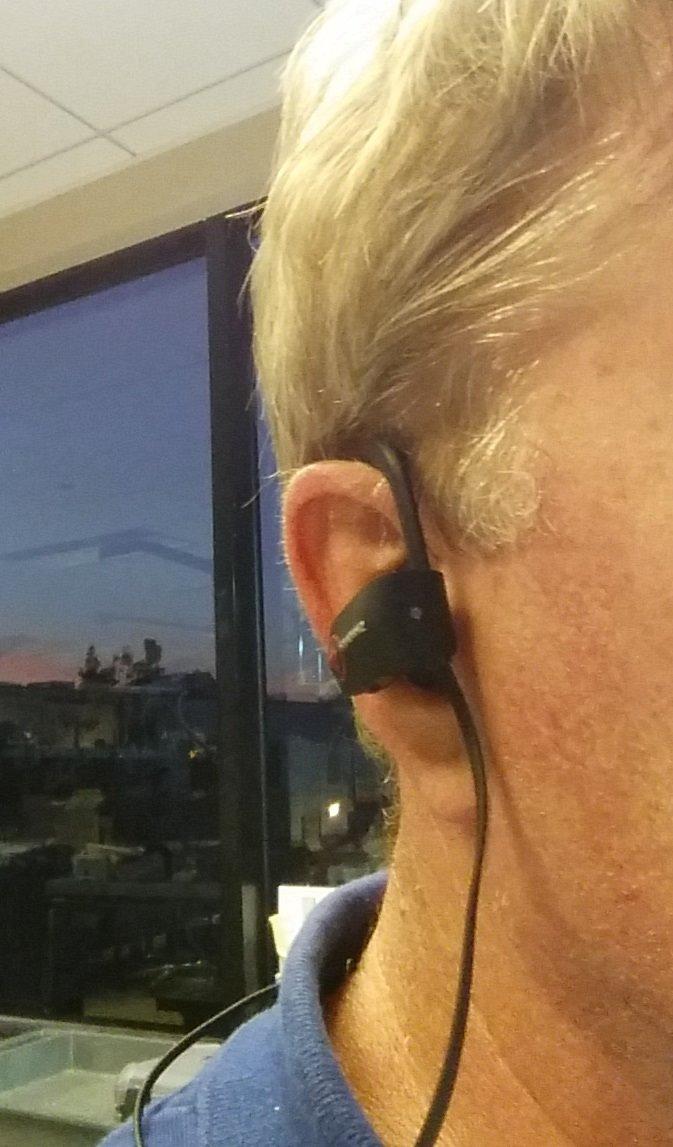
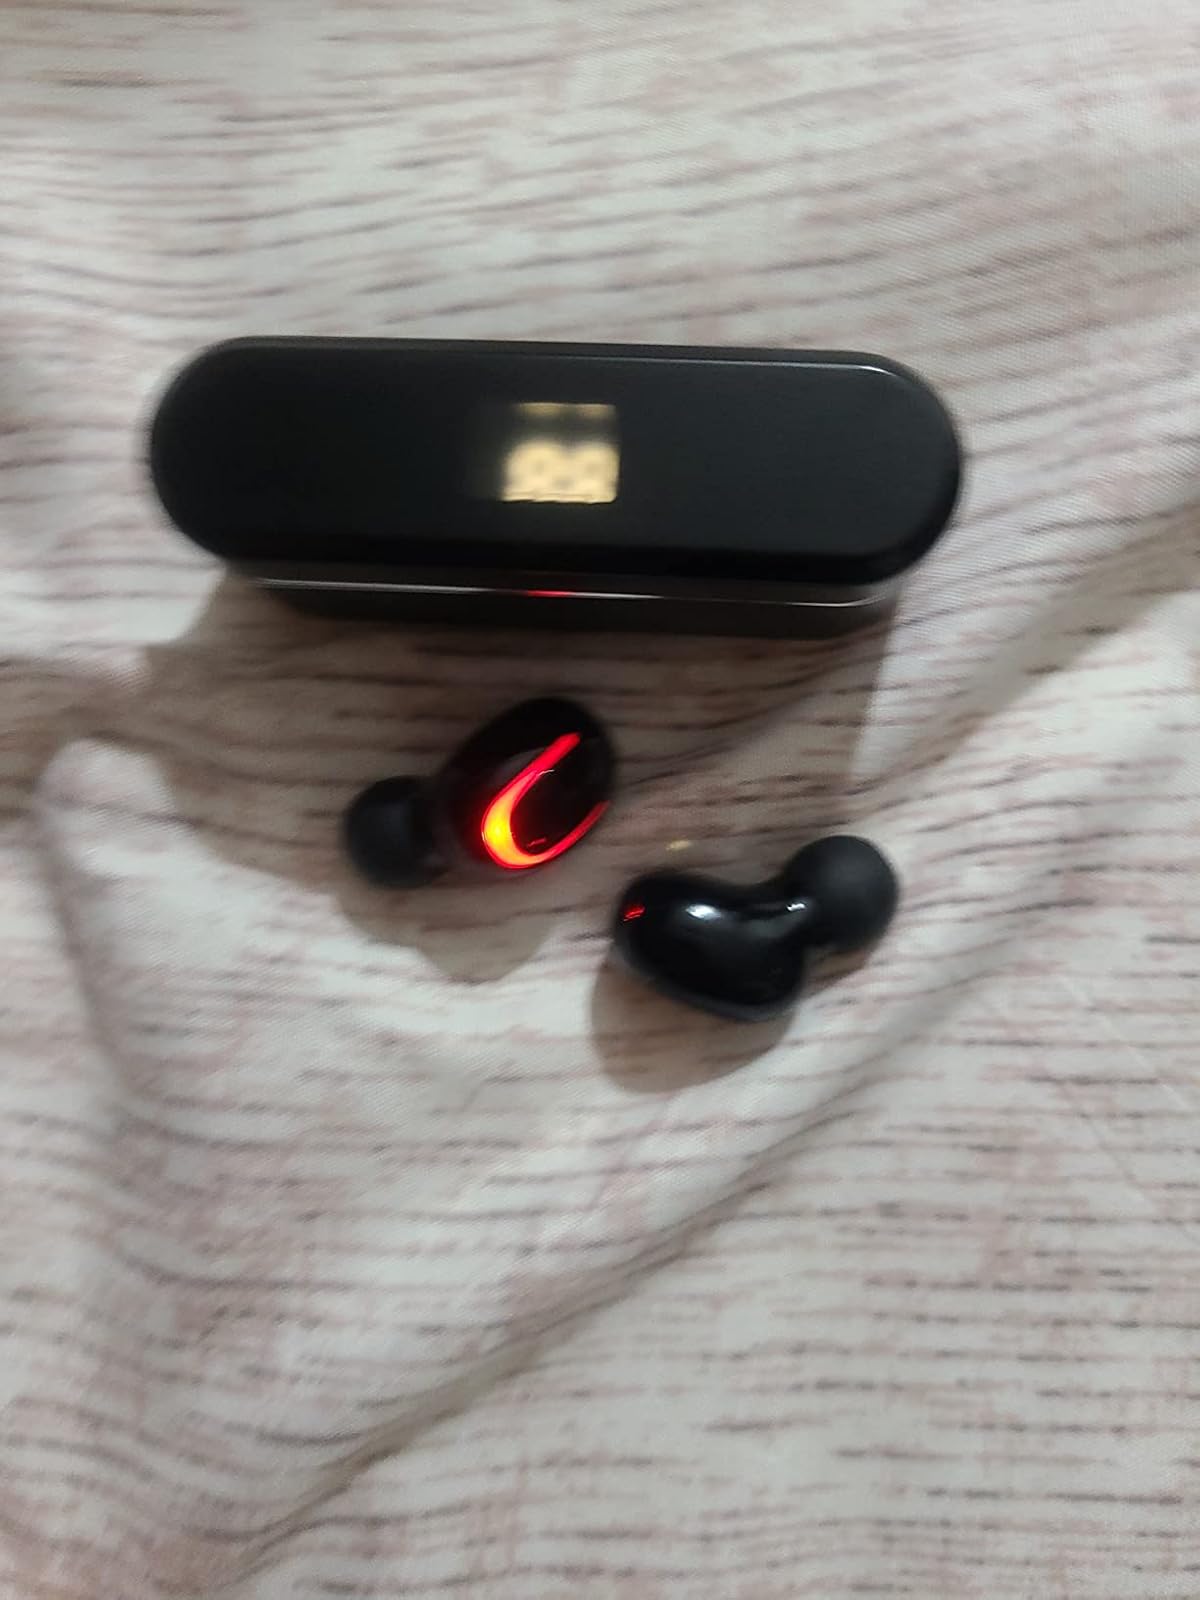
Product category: earbuds
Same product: no